Lockheed Martin RQ-170 Sentinel

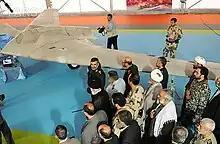
Iranian built copy of the RQ-170 in 2014.

On 4 December 2011, media reports stated that the Iranian Army's electronic warfare unit had downed an RQ-170 that violated Iranian airspace along its eastern border through overriding its controls, and had captured the lightly damaged UAV. On 6 December, U.S. officials acknowledged that a drone crashed in or near Iranian airspace and that it belonged to the CIA, and not to the International Security Assistance Force (ISAF) as was earlier stated by the US government.